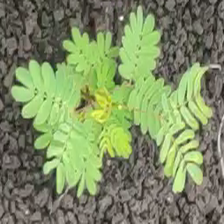
Weed species: Dwarf_cassia_(Chamaecrista pumila)